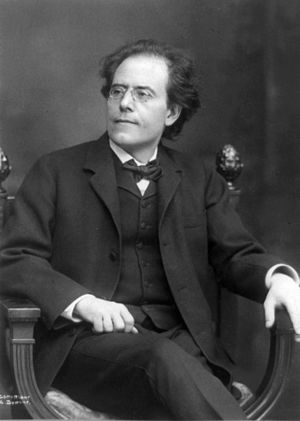
Wiener Staatsoper / Direktører
Gustav Mahler
Wiener Staatsoper, indtil 1919 Wiener Hofoper, er det vigtigste operahus i Wien og et af verdens mest kendte. Foruden opera giver Staatsoper også balletforestillinger.